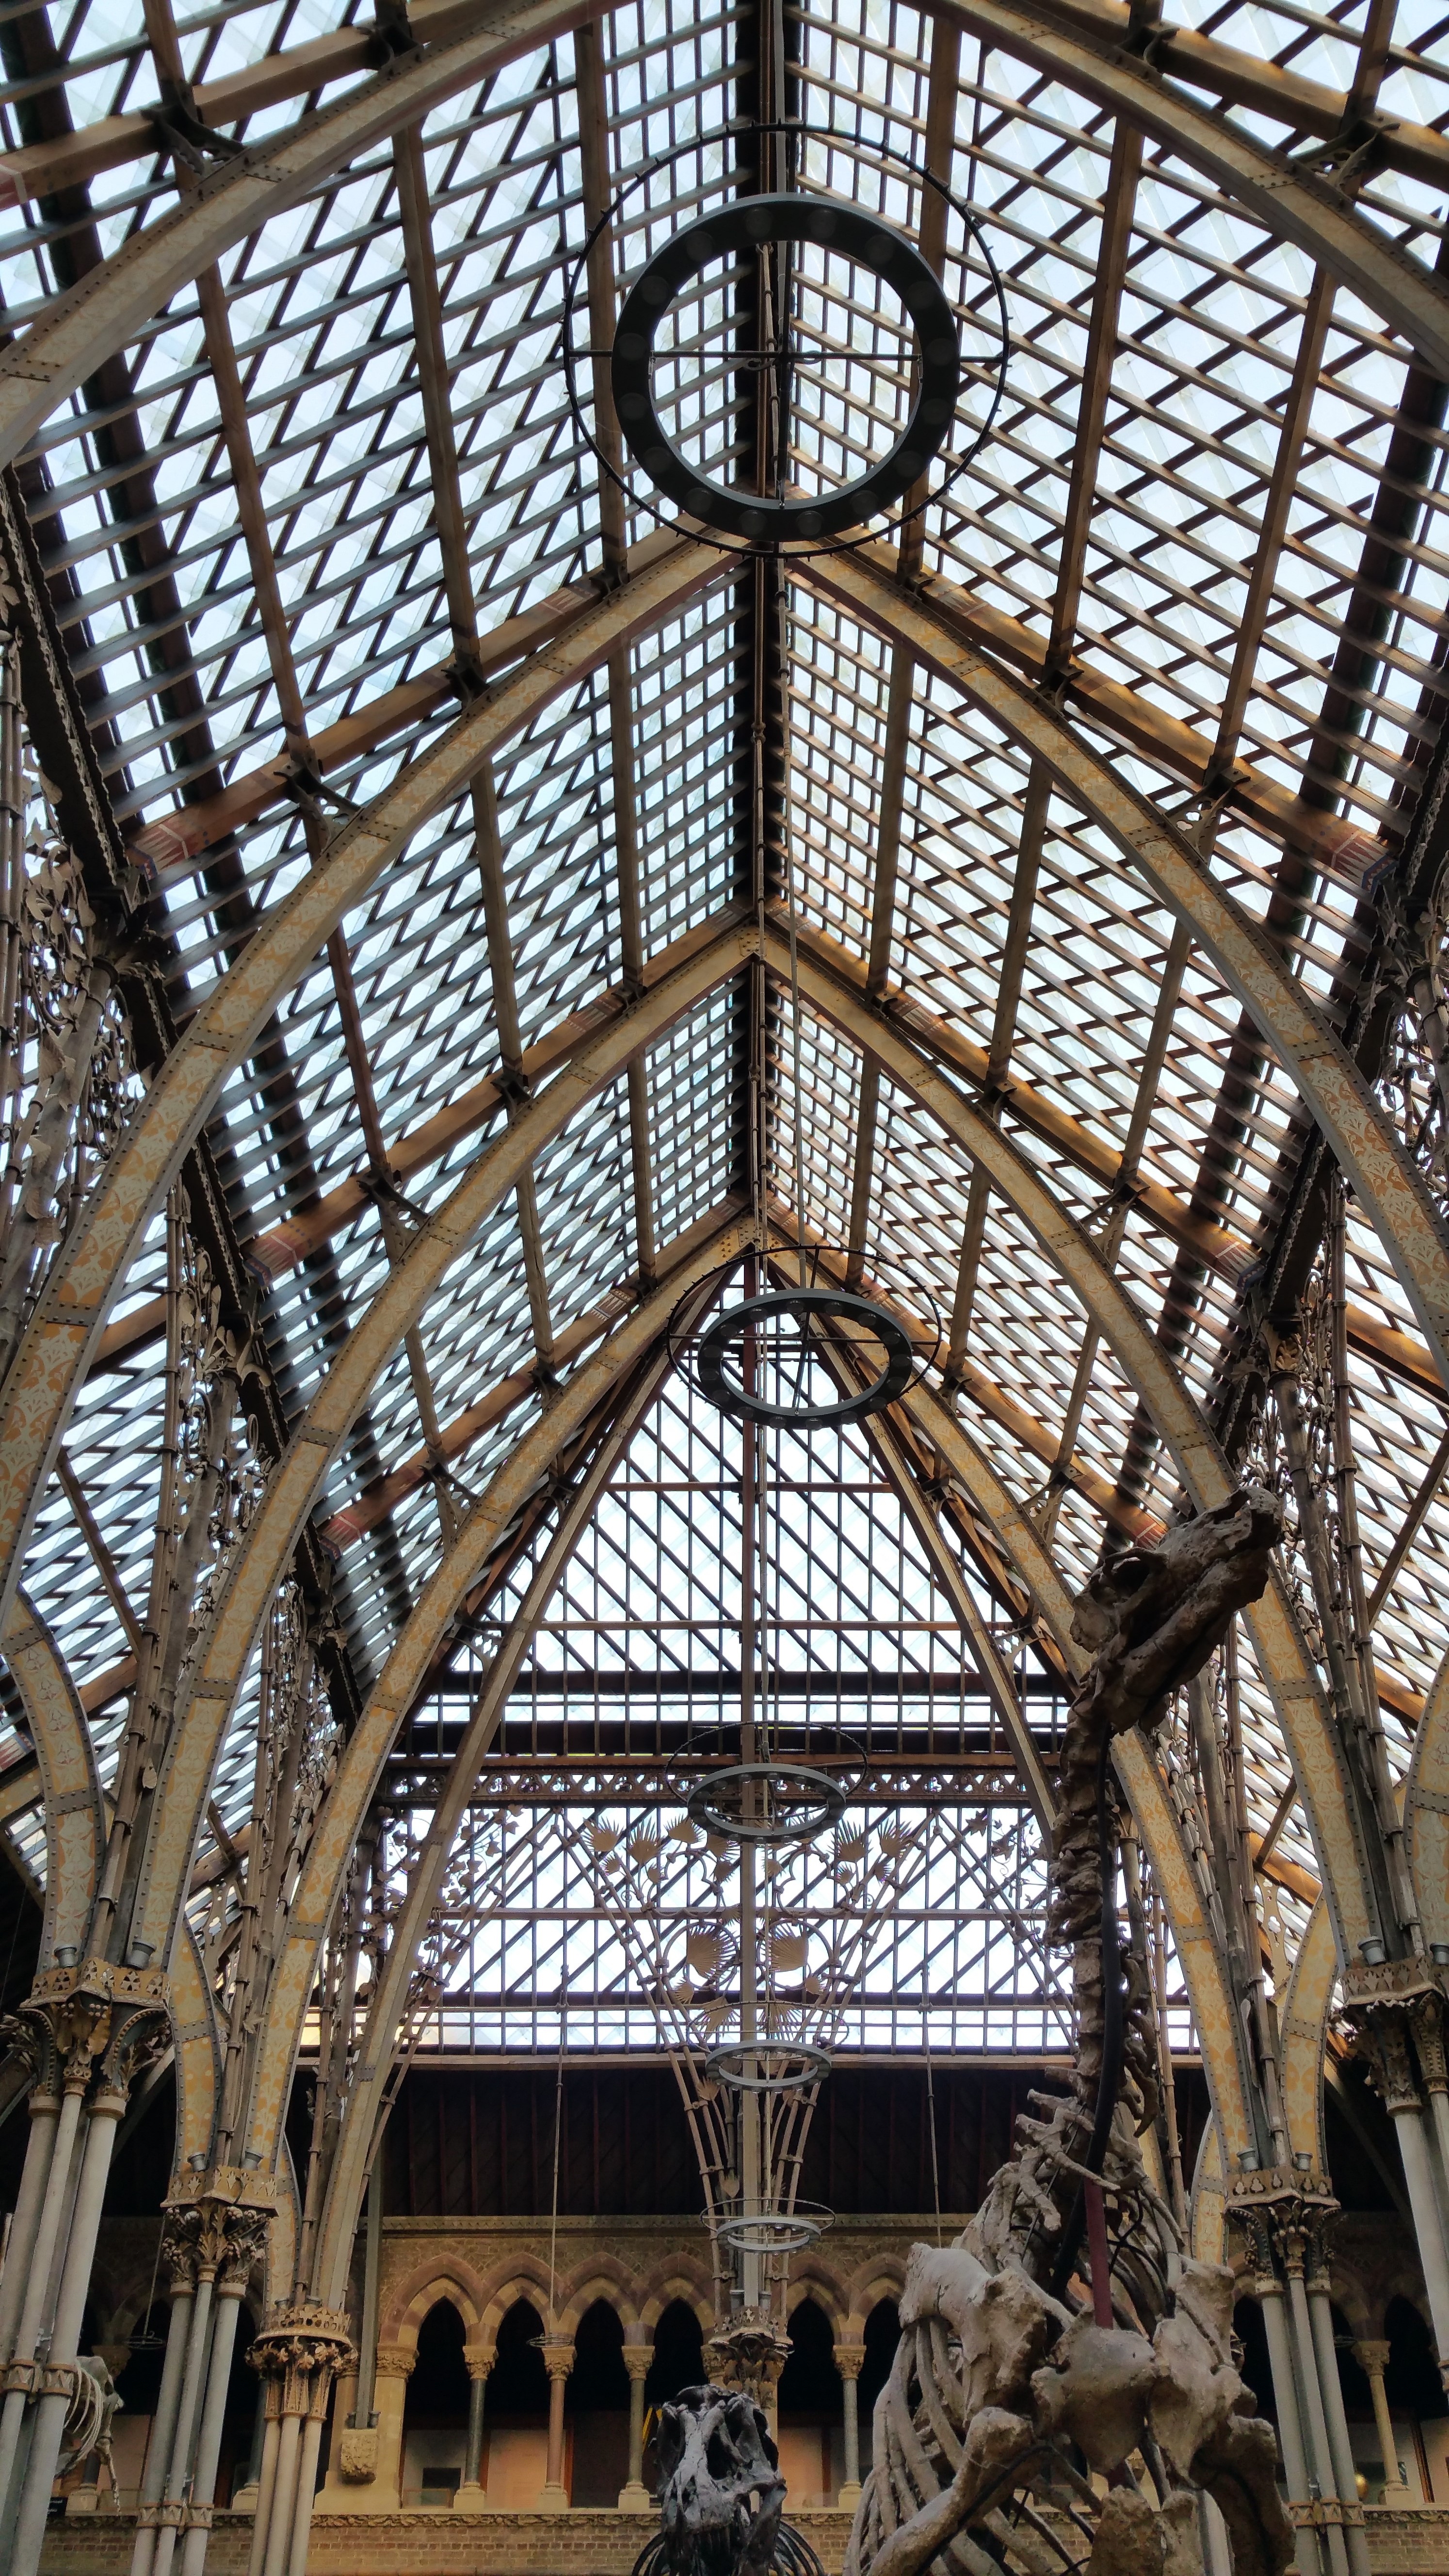
architecture, structure, building, city, arch, symmetry, history, arcade, dome, oxford, ancient history, oxford museum of natural history, oxford museum